Germany–Lebanon relations

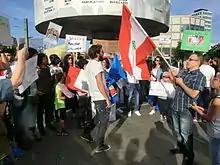
Support for the 2015 protests in Lebanon, Berlin

There is a large Lebanese diaspora in Germany, whose migration to Germany began on a larger scale in the 1970s. In 2020, Germany was home to nearly 40,000 people with Lebanese citizenship and an even larger number of people with a Lebanese migration background. Their number was estimated at nearly 160,000 in 2021. Centers of the Lebanese population in Germany include the city of Berlin and the state of North Rhine-Westphalia. Well-known German Lebanese include boxer Mahmoud Charr, football player Amin Younes and rappers Massiv and Baba Saad. The extended families Miri, Abou-Chaker, Al-Zein and Remmo, who are of Lebanese origin or came to Germany via Lebanon, achieved nationwide notoriety in connection with organized crime.